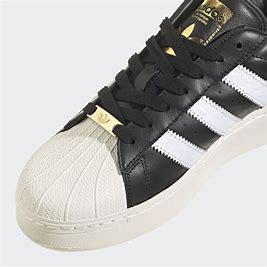
Brand: adidas
Model: originals Adidas Originals Superstar